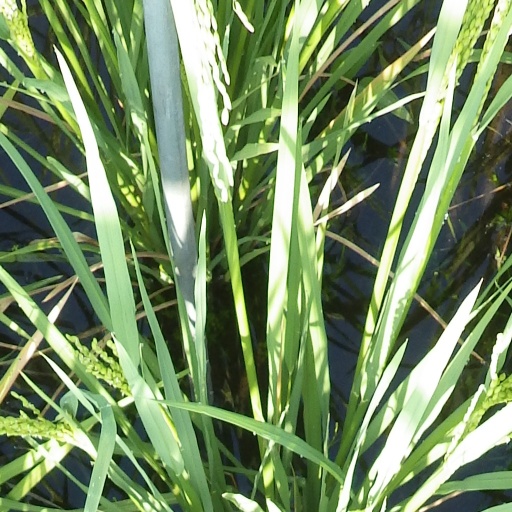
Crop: rice